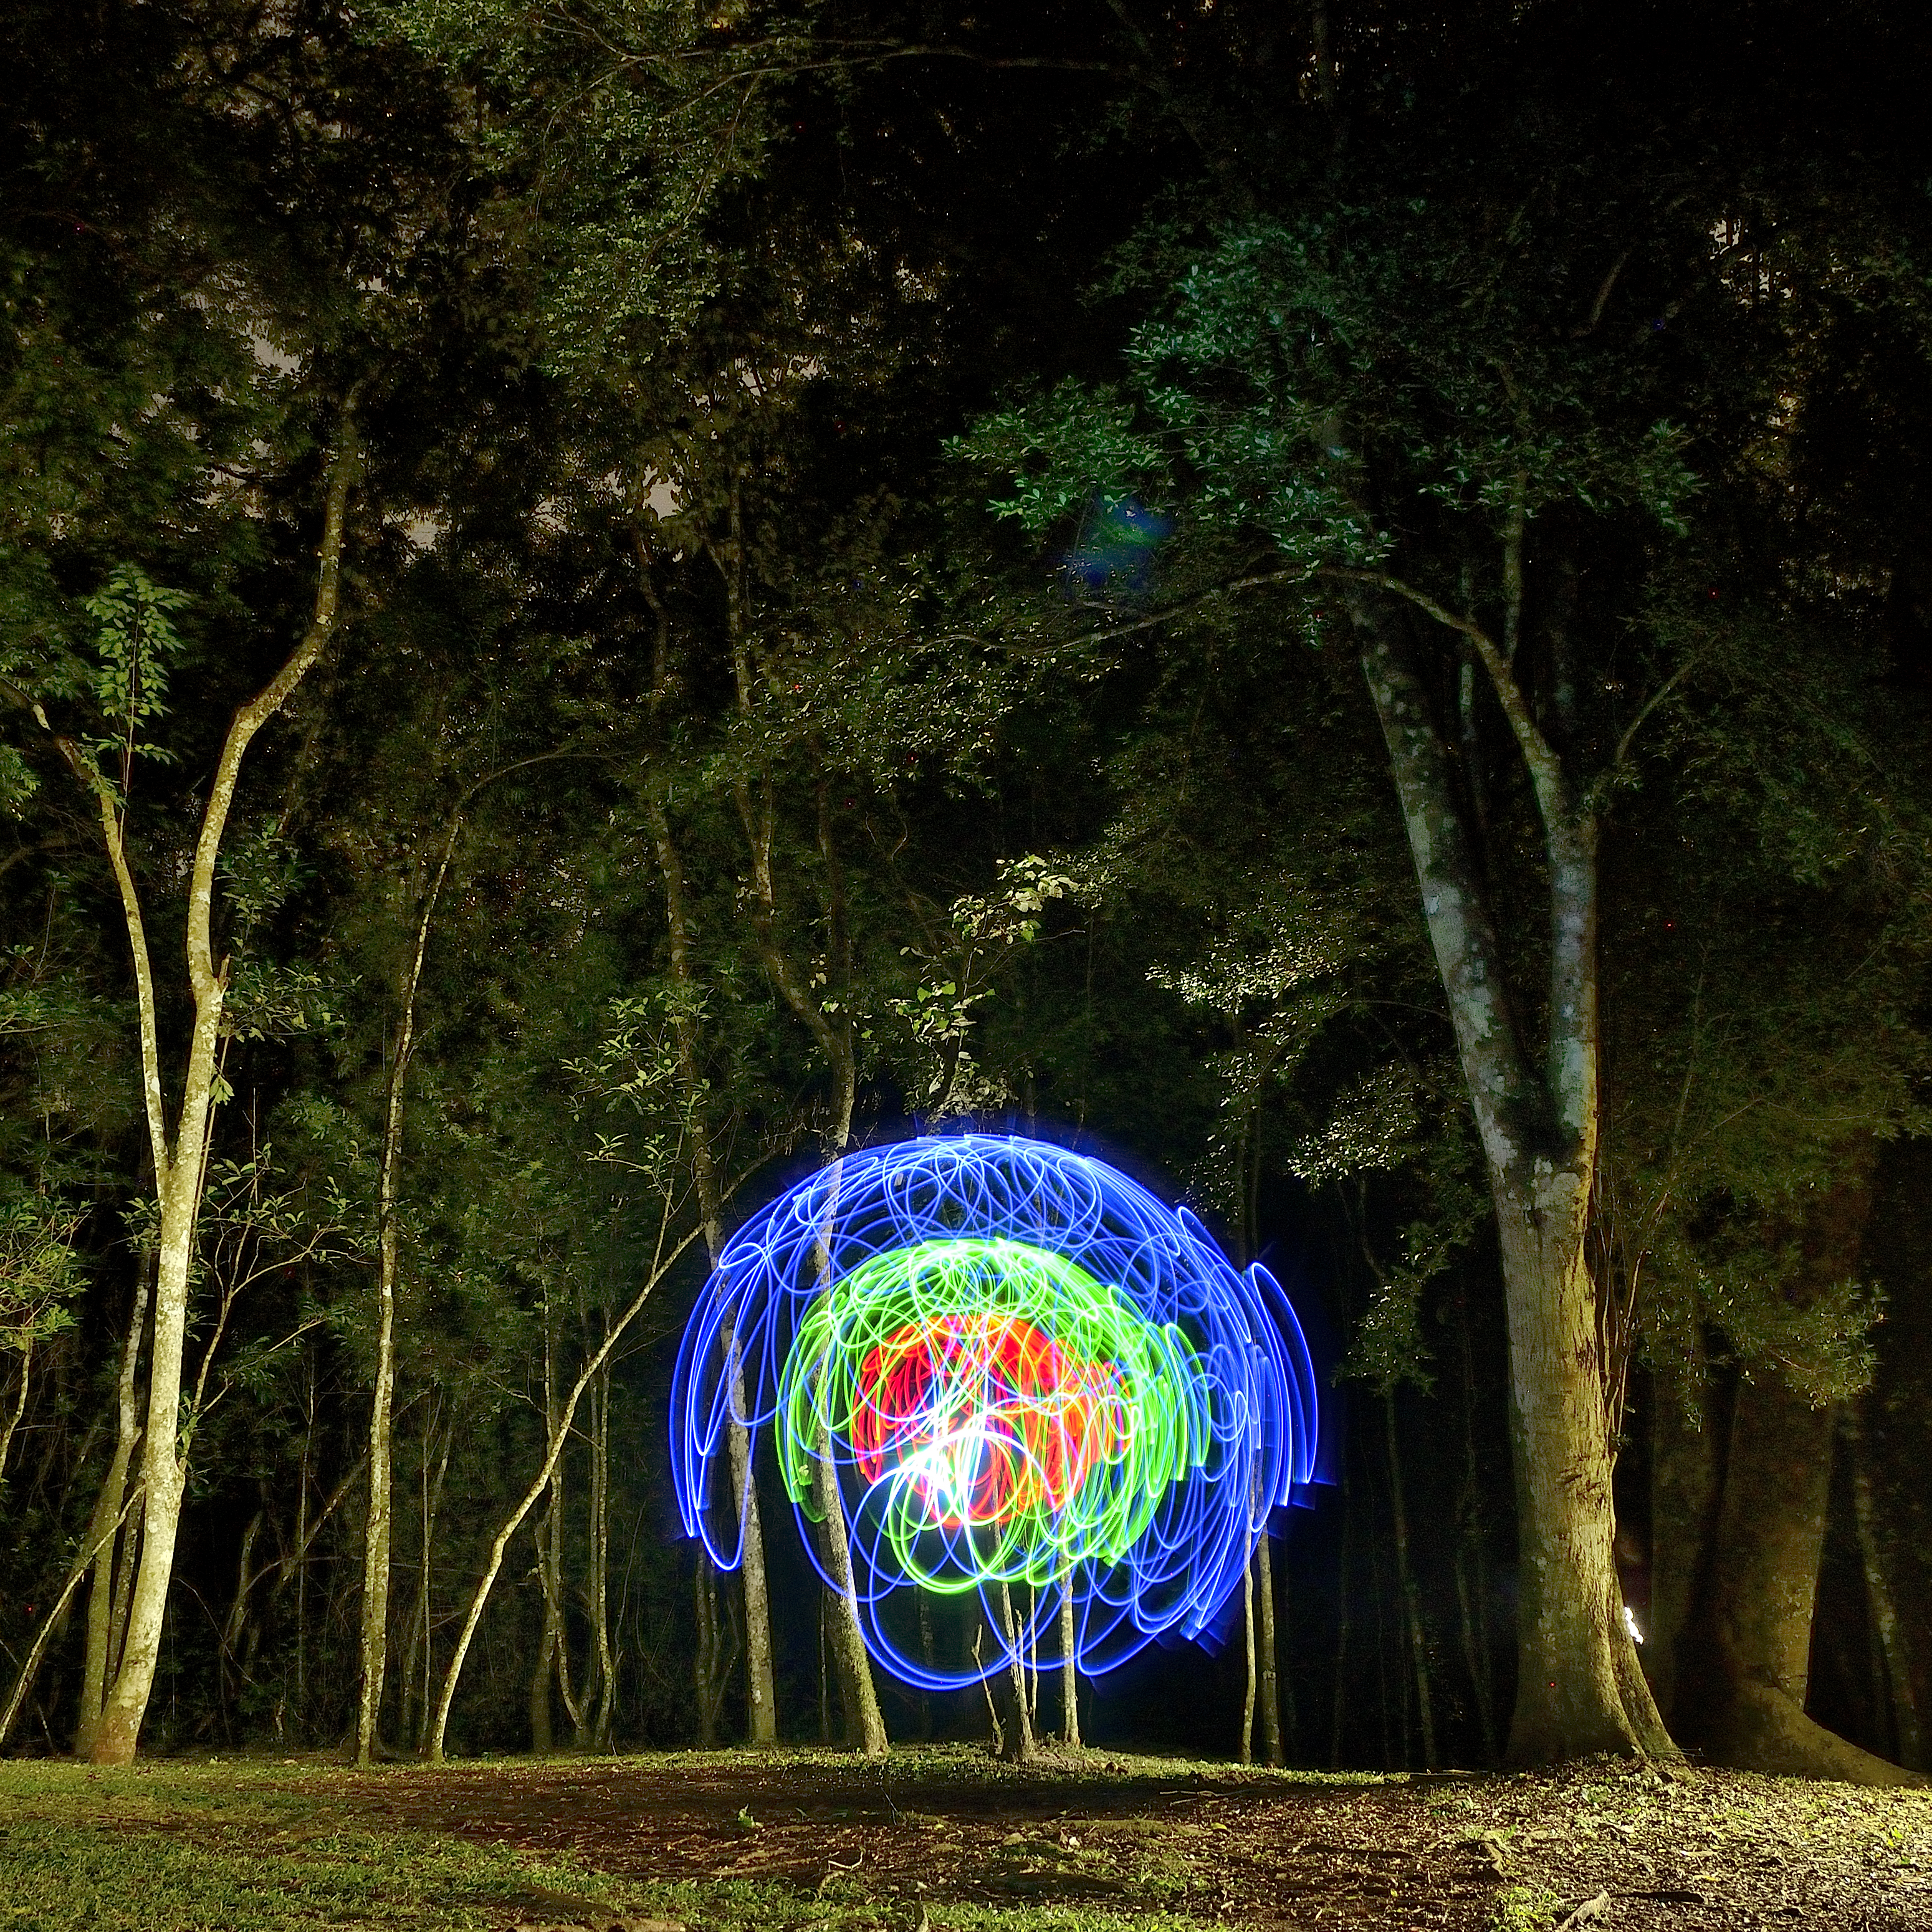
tree, nature, forest, light, night, green, jungle, darkness, lightpainting, luz, noche, nocturna, kuppers, saltokupper